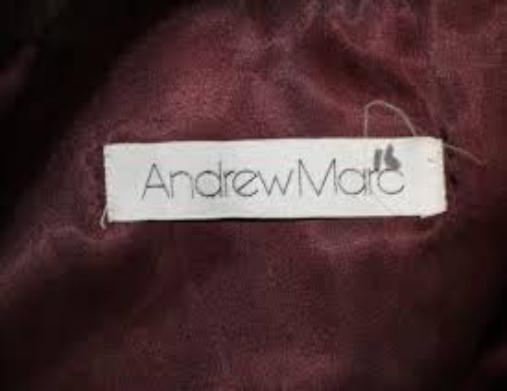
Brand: Andrew Marc
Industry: Clothes